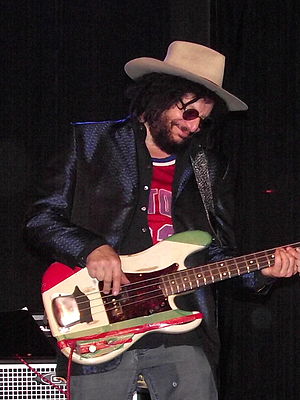
Don Was
Don Was i 2010.
Don Was er en amerikansk musiker, bassist og pladeproducent.